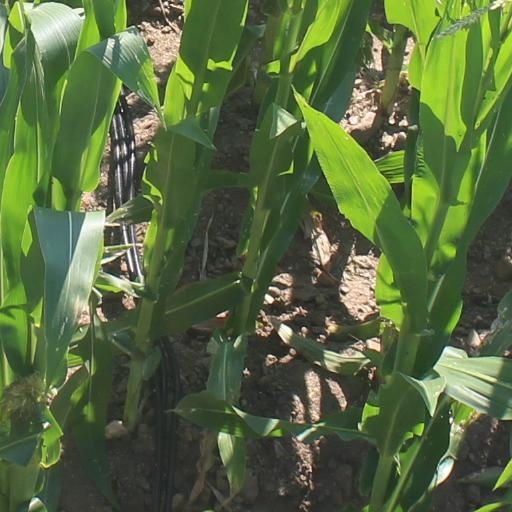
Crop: maize; corn